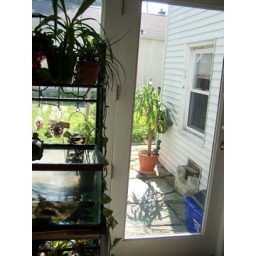
Glass doors in kitchen